Inselpark Arena

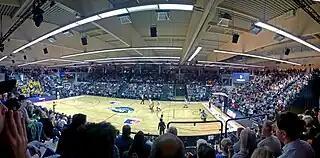
Arena during a Hamburg Towers game

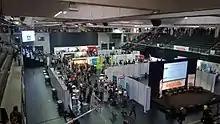
Arena during a job fair

The Inselpark Arena serves as the home venue of the Hamburg Towers professional basketball team, and the BG Baskets Hamburg wheelchair basketball team. It has a spectator capacity of 3,400 seats for basketball and 2,800 seats for wheelchair basketball. In August 2015, the basketball Supercup was played in the Inselparkhalle, featuring the national teams of Turkey, Poland, Latvia and Germany. In 2025 the arena serves as a venue of the EuroBasket Women.